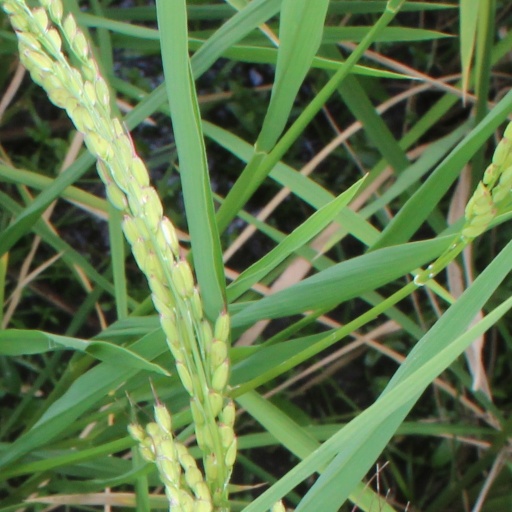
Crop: rice